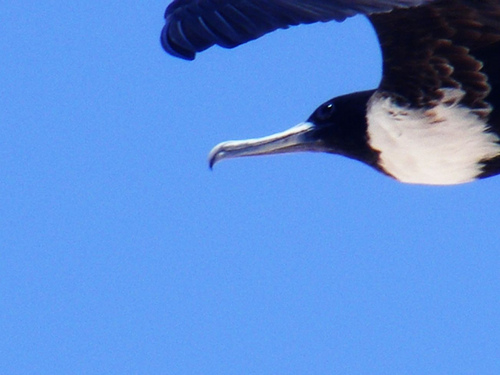
a big bird with a long flat bill curved at the tip and a black cheek patch
this bird has a white belly and breast, with a black crown and long hooked bill.
this white breasted bird has a black head and wings and a long hooked bill.
the beak of the bird is sharply pointed as the end hooks downward.
this is a black and white bird with a long hooked beak, and it is black around the eyes and throat.
a large black bird with a white breast and a long, gray beak that curves down at the end.
this bird has wings that are black and has a white chesta bird with a long bill the is turned downward and a white breast.
this bird has a black crown as well as a white breastthe bird has a long curved bill that is white and brown wingbars.
Species: Frigatebird